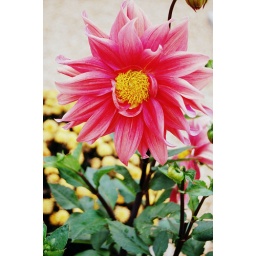
a pretty flower at my best friend's aunts house in georgia. :)